Cherokee Bat and the Goat Guys

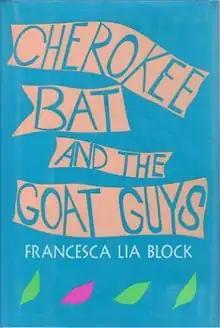
First edition

Cherokee Bat and the Goat Guys (1993) is the third book in the Dangerous Angels series by Francesca Lia Block. It focuses on Cherokee, the daughter of Weetzie Bat, and her friends as they start a band, find success, and deal with the corruption of their spirits.